Flitto

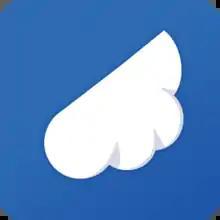
Flitto Launcher Icon

Flitto is a crowdsourcing translation platform where users can request or provide translations. Users are also able to read various online content in their native languages.